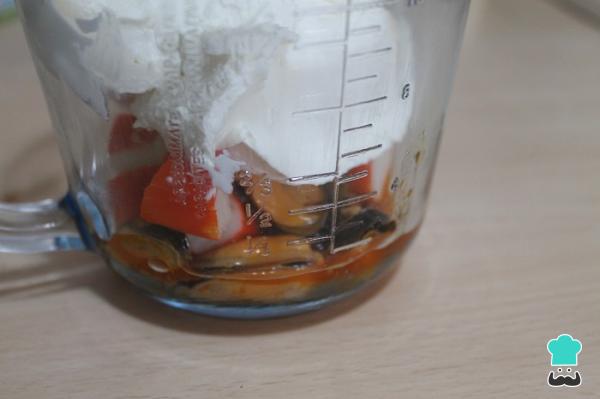
Para hacer este riquísimo paté de mejillones casero, vamos a poner en el vaso de la batidora la latita de mejillones en escabeche con el líquido incluido, los palitos de surimi troceados y el queso crema. Batimos hasta que hayamos triturado todo.Si lo prefieres puedes hacer tú mismo la receta de mejillones en escabeche caseros en vez de comprarlos en lata.